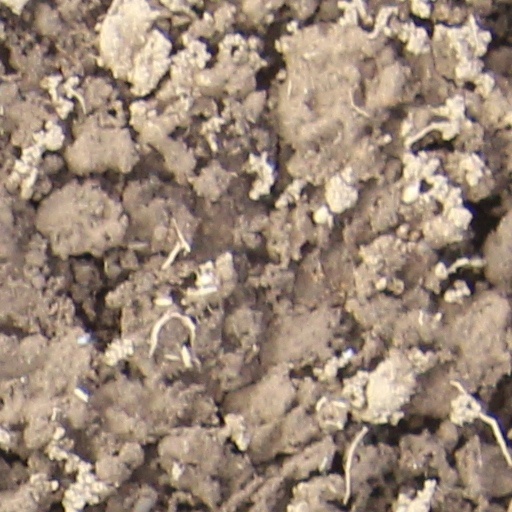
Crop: wheat